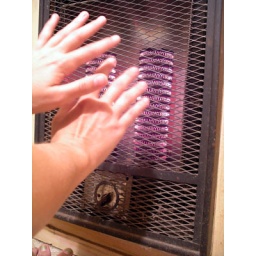
This unit in the bathroom wall is the only source of heat in the Shack.